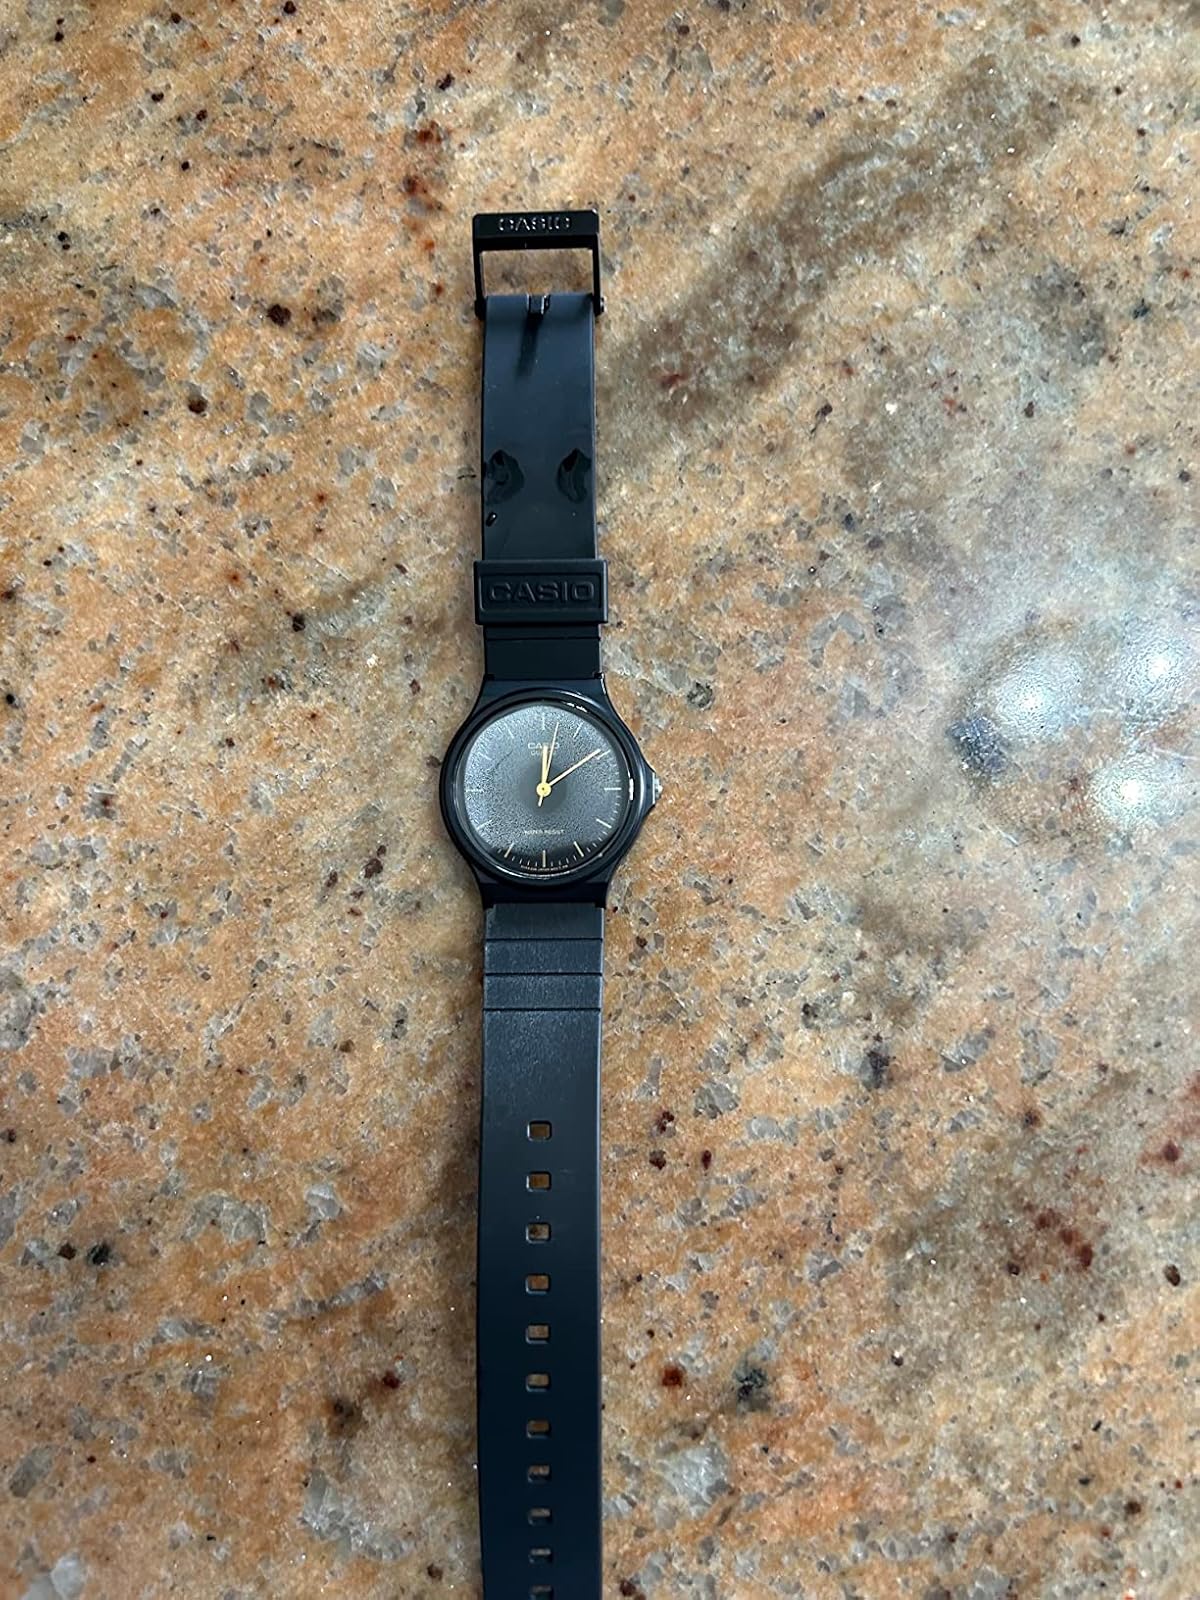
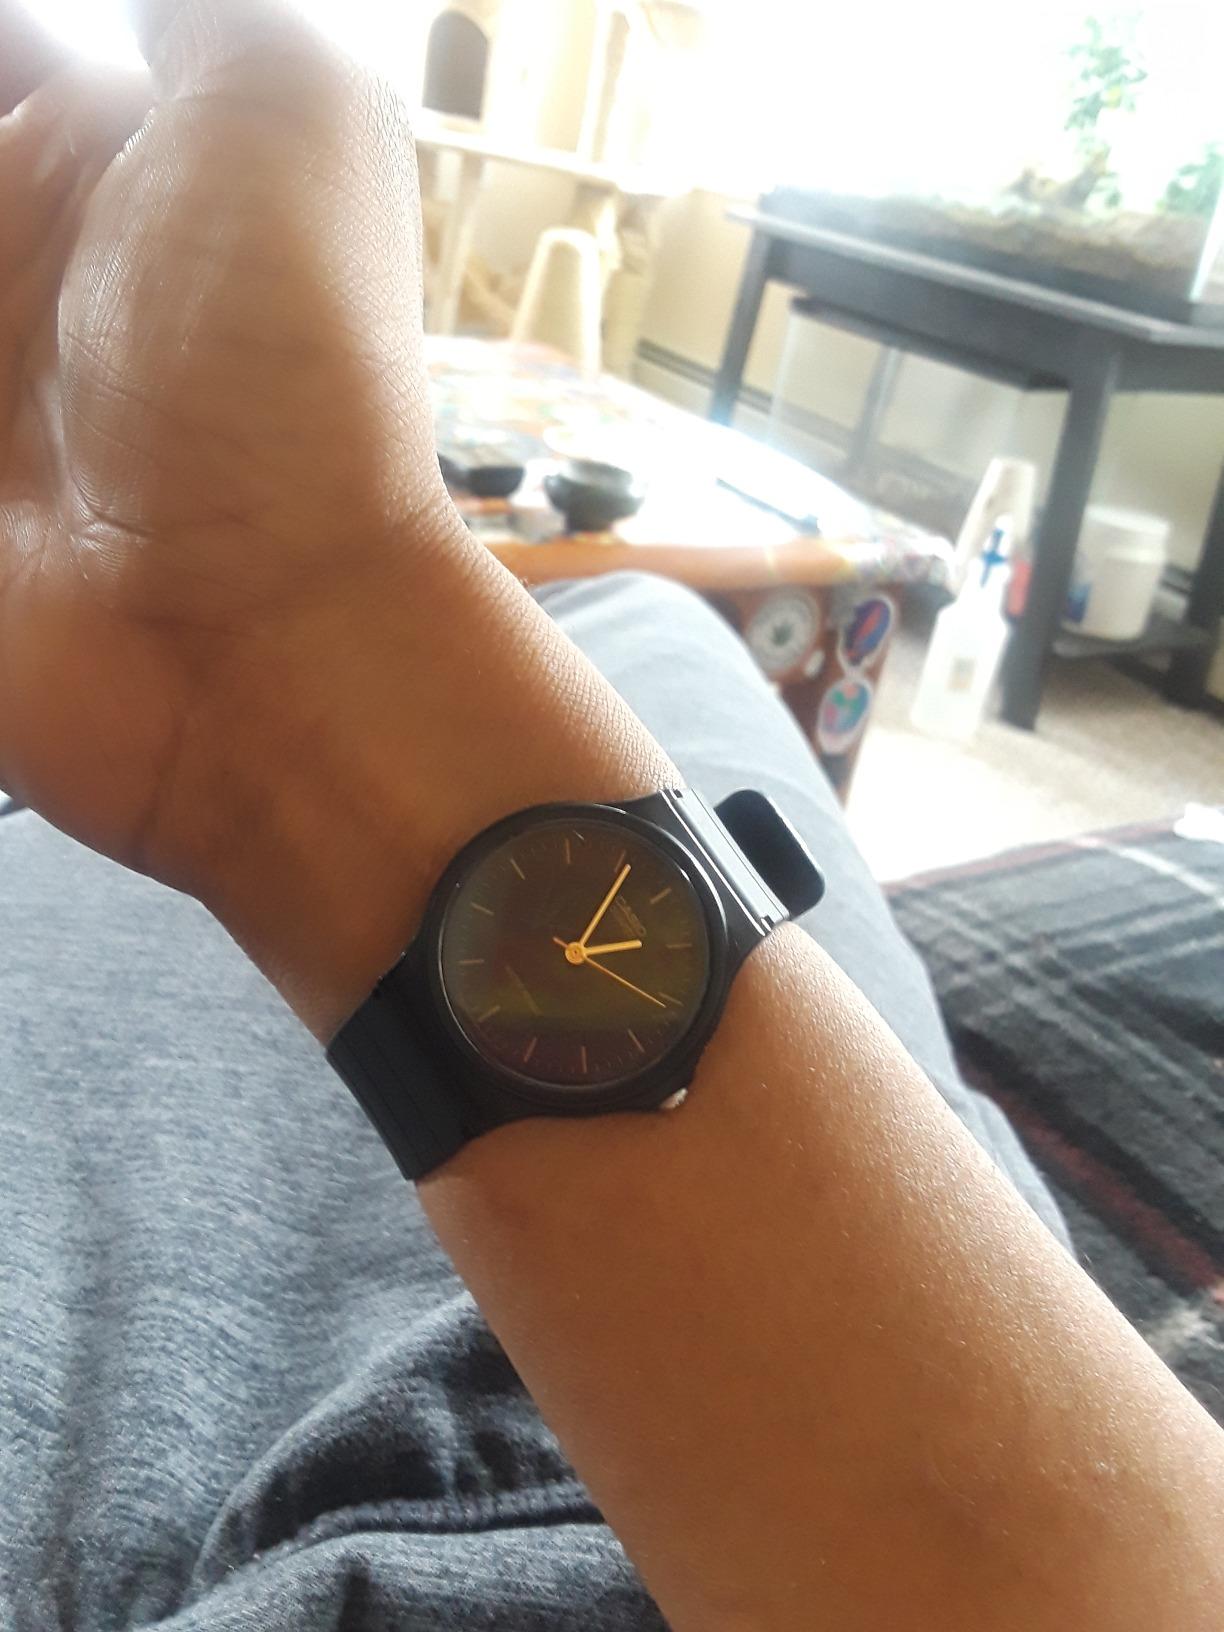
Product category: accessories_watch
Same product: yes